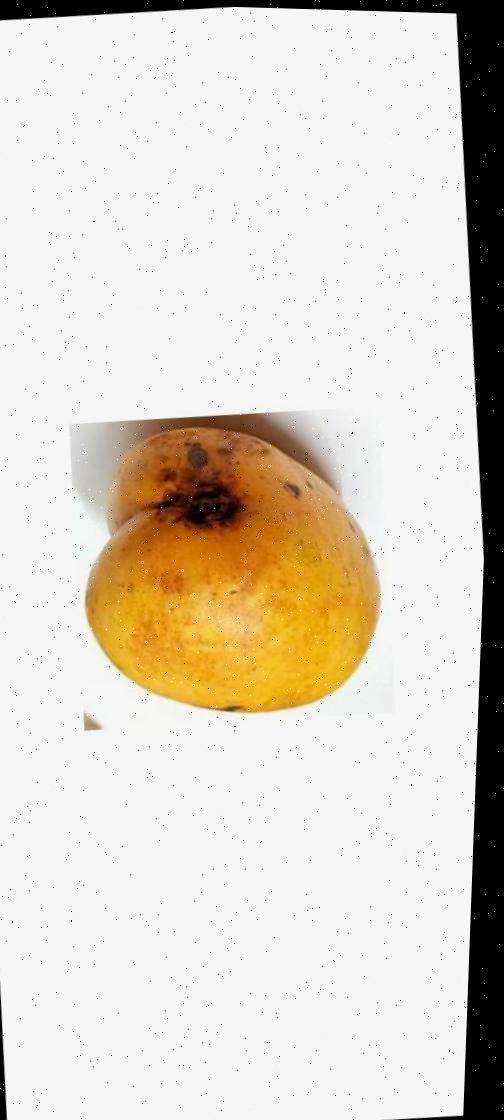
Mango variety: Bari-11